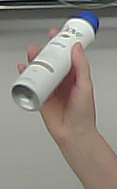
Product: dove_spray